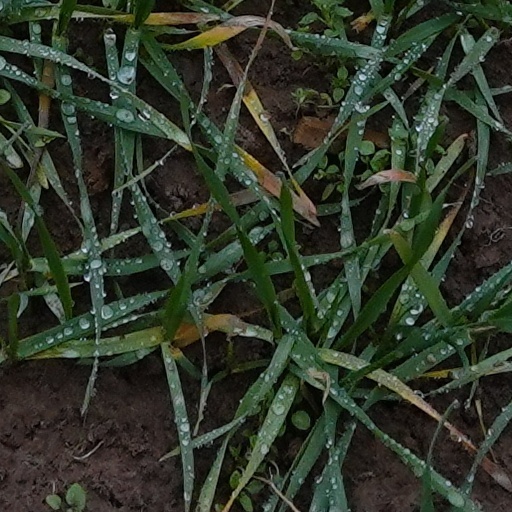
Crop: wheat